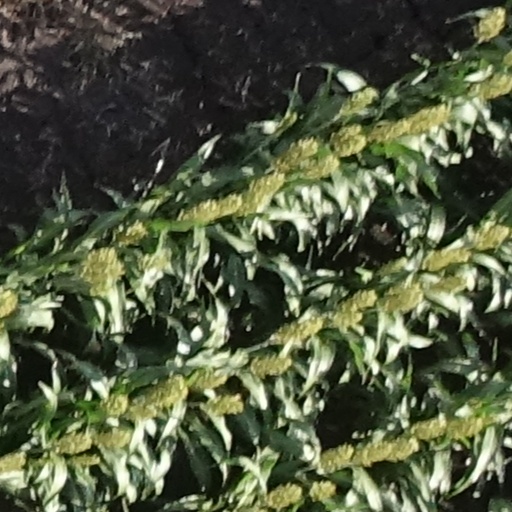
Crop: sorghum